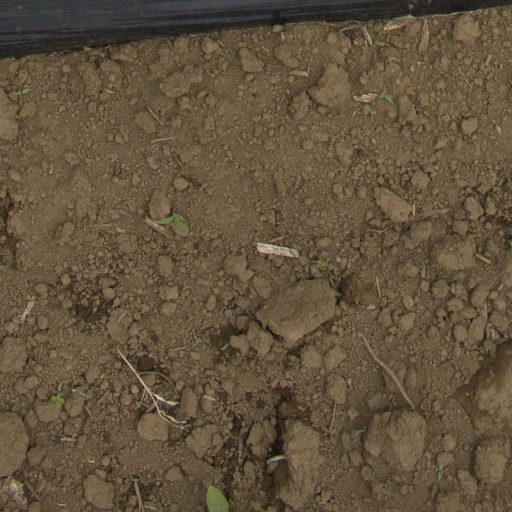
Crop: Jerusalem artichoke